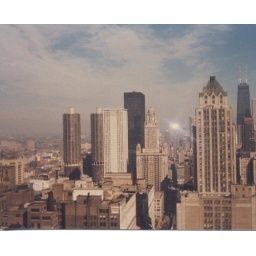
An ariel photograph taken of the Chicago city skyline from a downtown office skyscraper building in 1979.